Shriek of the Mutilated

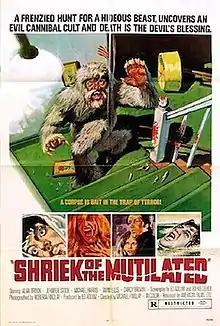
Theatrical poster

Shriek of the Mutilated (also known as Mutilated and Scream of the Snowbeast) is a 1974 American horror film directed by Michael Findlay, and starring Alan Brock, Jennifer Stock, and Michael Harris. It follows a group of university students who, with their professor, visit a remote island in upstate New York to investigate sightings of a Yeti-like creature.